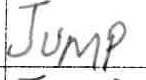
Label: jump